Journal of Japanese Botany

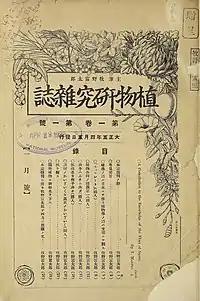
植物研究雑誌 vol. 1, no. 1 (5 April 1916)

The is a scientific journal of plant taxonomy and botany. The journal was founded in April 1916 by Makino Tomitarō, who continued as editor until 1933. Makino was succeeded as chief editor by Asahina Yasuhiko (1933–1975), Hara Hiroshi (1975–1987), (1987–2006), and Ōhashi Hiroyoshi (2006–). According to the International Plant Names Index, over 5,500 plant names have been first published in the journal.